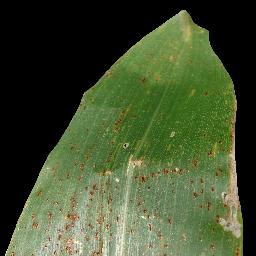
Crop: corn
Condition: (maize)_common_rust